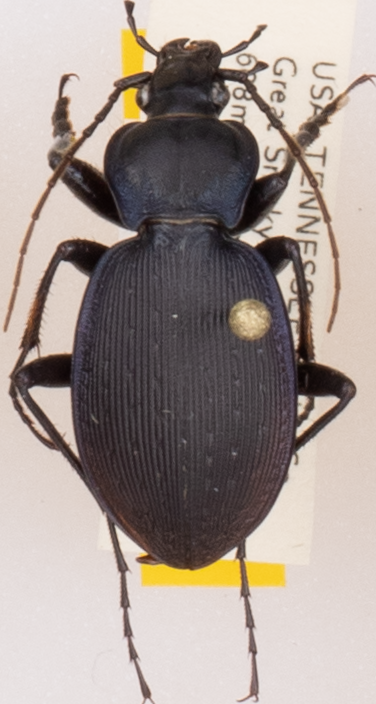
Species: Carabus goryi
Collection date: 2017-04-18
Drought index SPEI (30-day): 0.096
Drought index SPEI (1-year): -1.45
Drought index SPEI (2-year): -1.01